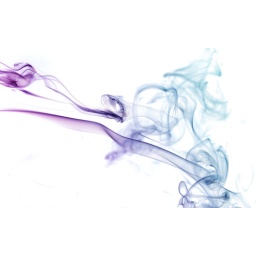
Image Inverted. Strobe camera right, barn door to keep background black. Color saturation in photoshop.